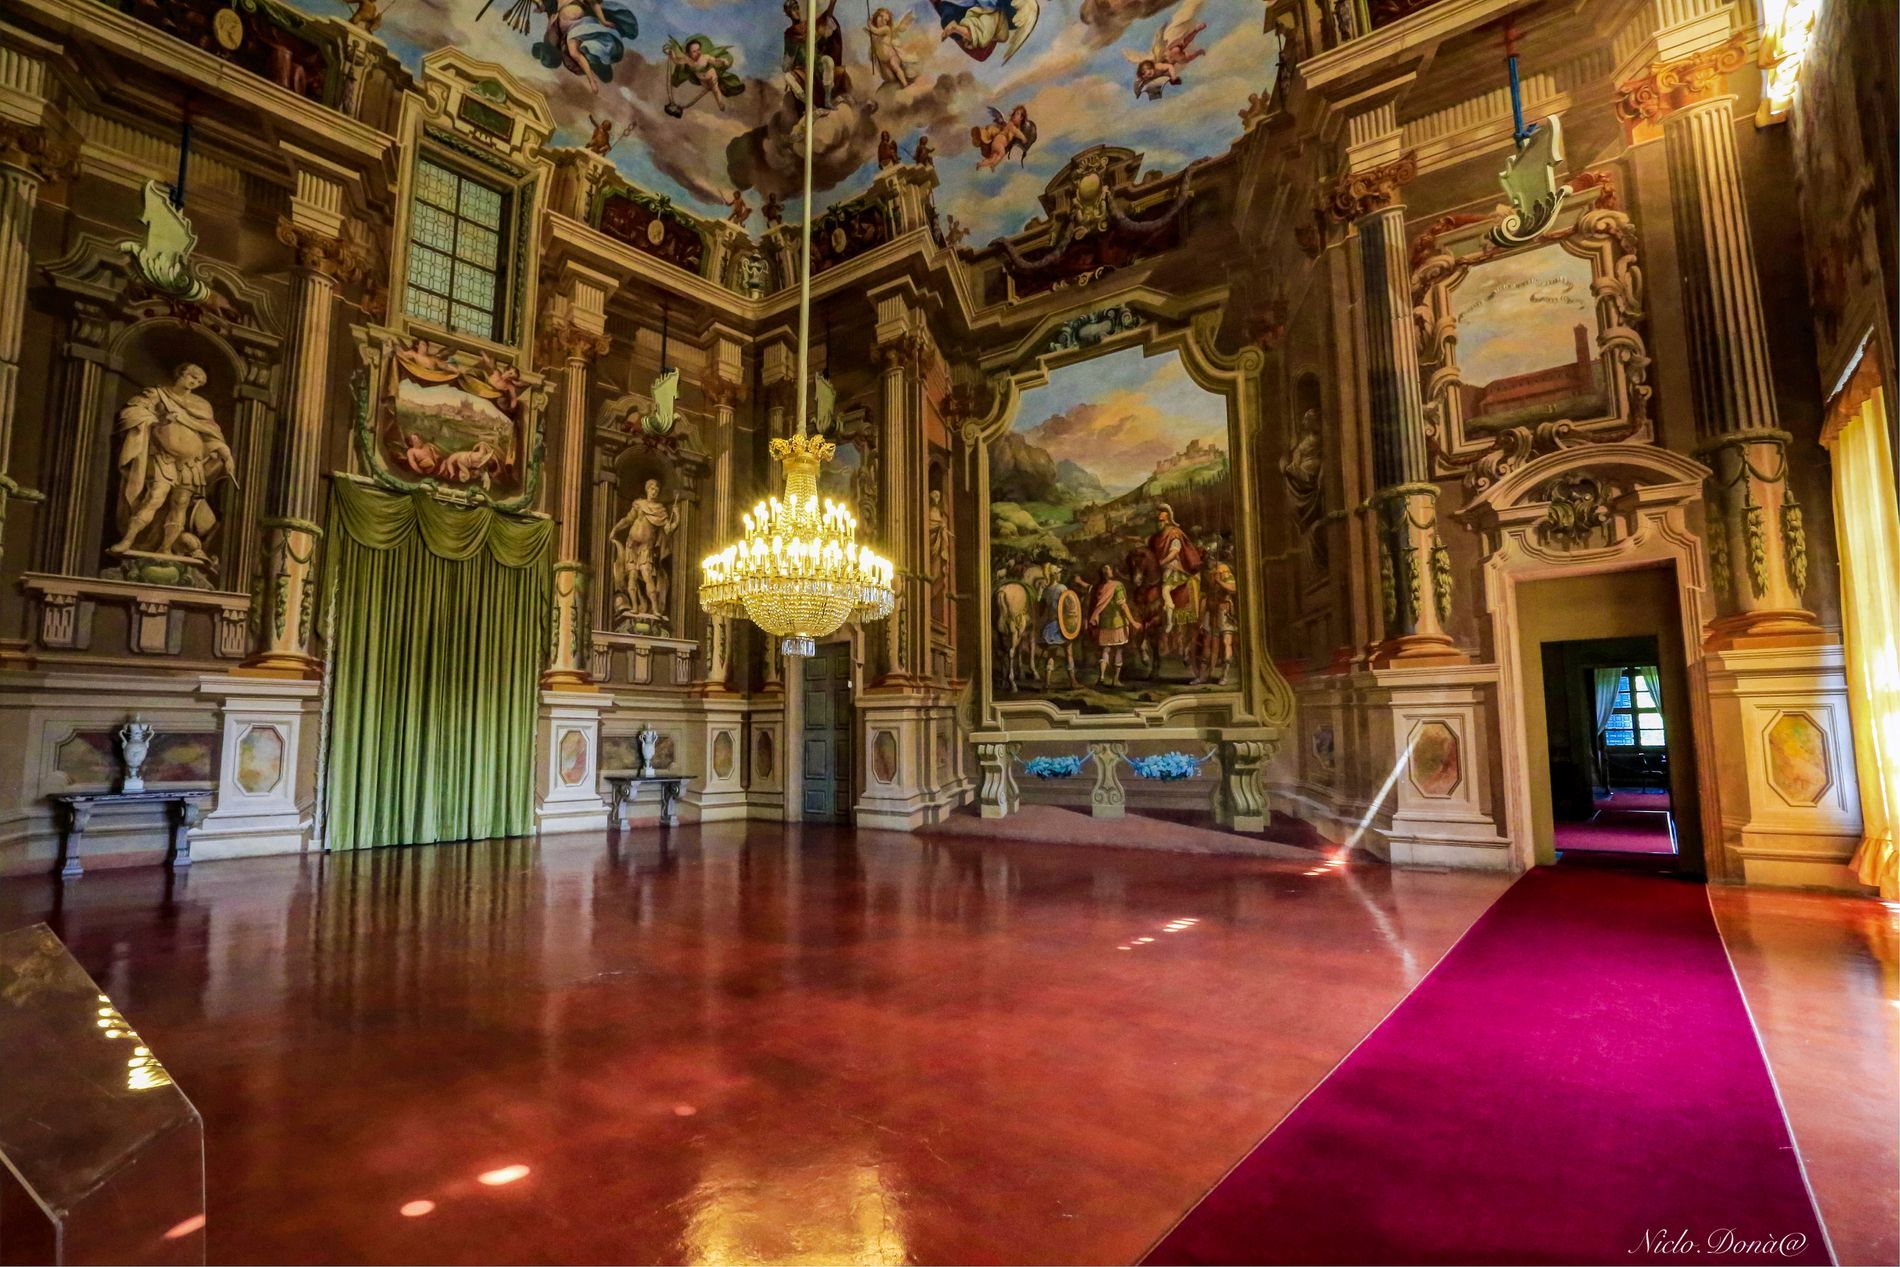
vintage historical ballroom
this photograph features a historical ballroom with a tall chandelier dangling from a painted ceiling, the interior of the room is vintage ornate decor, paintings are there all over the ceiling and the walls, a couple of rugs are showing and a long red carpet is on the side of the room all the way reaching a door opening, a watermark with the name of "nicole. Donaa" is showing on the lower right side of the photograph
features a historical ballroom with a tall chandelier dangling from a painted ceiling, the interior of the room is vintage ornate decor, paintings are there all over the ceiling and the walls, a couple of rugs are showing and a long red carpet is on the side of the room all the way reaching a door opening, a watermark with the name of "nicole. Donaa" is showing on the lower right side of the photograph
a wide angle photograph capturing a vintage ornate ballroom , the colors of the rooms are rich and the paintings are evoking a feeling of luxury , the lightings are natural and soft, and the whole photograph feels like you've stepped into a pervious century of luxury
Labels: Floor, Flooring, Architecture, Building, Chandelier, Lamp, Indoors, Person, Interior Design, Church, Housing, Altar, Prayer, Corridor, Ballroom, Room, Lighting, Cathedral, Fashion, curtains, rug, red carpet
Camera: Canon Canon EOS 6D
Lens: EF17-40mm f/4L USM
Aperture: F22
Exposure: 1/40 sec
ISO: 8000
Focal length: 17.0 mm